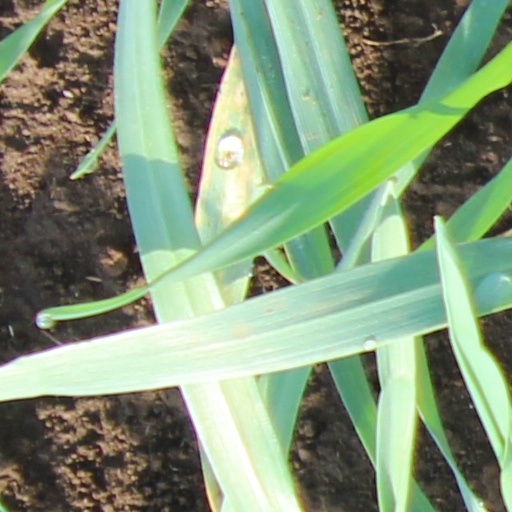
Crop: wheat